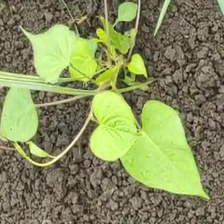
Weed species: Obscure_morning _glory(Ipomoea obscura)